Transport in Melbourne

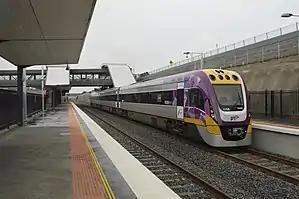
A V/Line VLocity diesel train at Wyndham Vale railway station in PTV livery.

The bus network consists of about 50 bus companies under a franchise agreement with the state Government. Approximately 300 routes are in operation, including twenty-one night bus routes that operate on Friday and Saturday nights. Bus patronage is low compared to similar cities around Australia, which some experts have attributed to the presence of the tram network servicing many trips that would normally be taken by bus. Several 'SmartBus' routes were introduced in the late 2000s in an attempt to improve parts of the system with improved bus priority and frequencies and span of service hours better than most other bus routes at the time. Despite its success at significantly increasing bus patronage, the service has not been expanded and some bus lanes were removed.